Question: Please indicate a possible affordance area of the book that can be used for holding
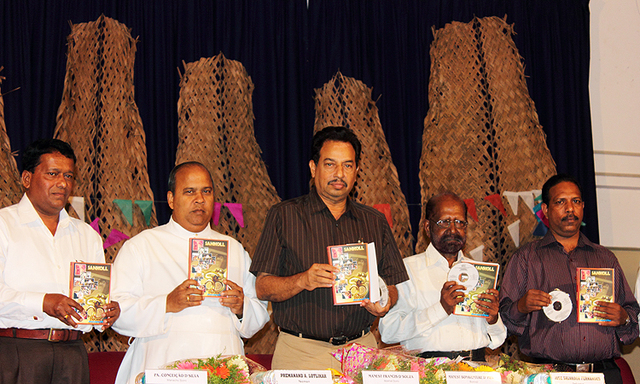
Answer: [577.5, 267, 617.5, 323]